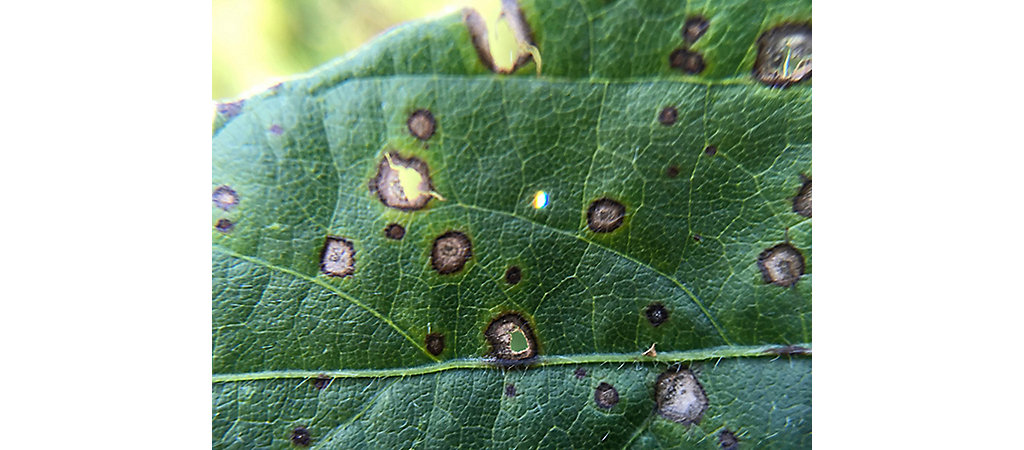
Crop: cherry
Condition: spot